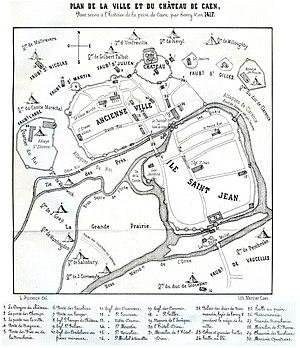
plan de la ville et du château de Caen pour servir à l'histoire de la prise de Caen par Henry V en 1417
Le siège de Caen en 1417 par les Anglais s'inscrit dans le cadre de la conquête de la Normandie par le roi Henri V d'Angleterre. C'est le premier acte de la seconde expédition d'Henri V en France.